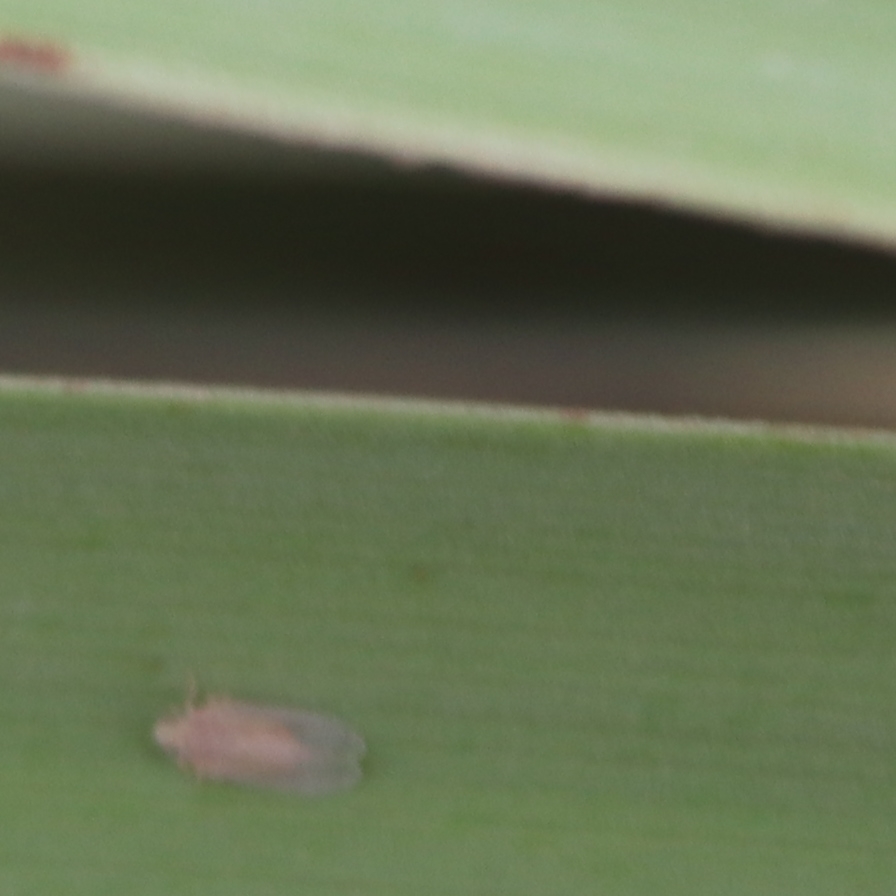
Label: Bug